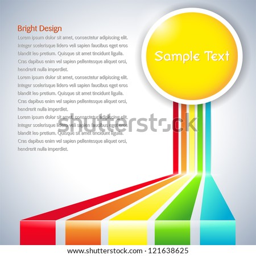
vector illustration of the sun and a rainbow .